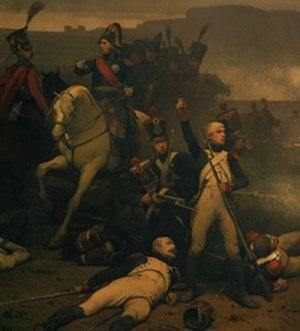
Le Général Lecourbe défendant Belfort en 1815
Belfort est une commune française située dans le nord-est de la région Bourgogne-Franche-Comté. Chef-lieu du Territoire de Belfort, la commune comptait 49 519 habitants en 2015. Elle est la principale commune et le cœur urbain d'une agglomération de 105 390 habitants.